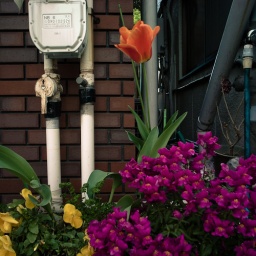
A tall orange flower reaching out in the Ichikawa neighborhood in Chiba.